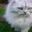
Label: cat